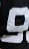
Number: 9